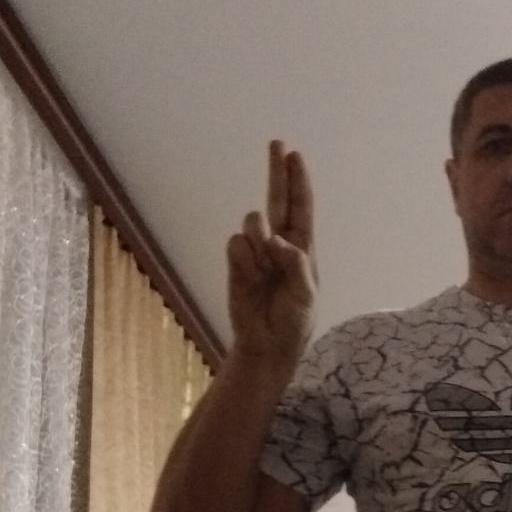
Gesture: two_up